Greater Tampa Bay Area Council

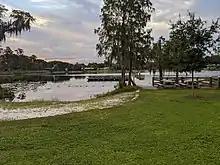
Camp Brorein waterfront on Little Moon Lake

Centrally located in the Hillsborough County community of Odessa, Camp Brorein is the council's oldest camping facility. Located in Odessa Florida, this camp has been dedicated to the advancement of Scouting from its founding in 1923.